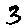
Label: 3